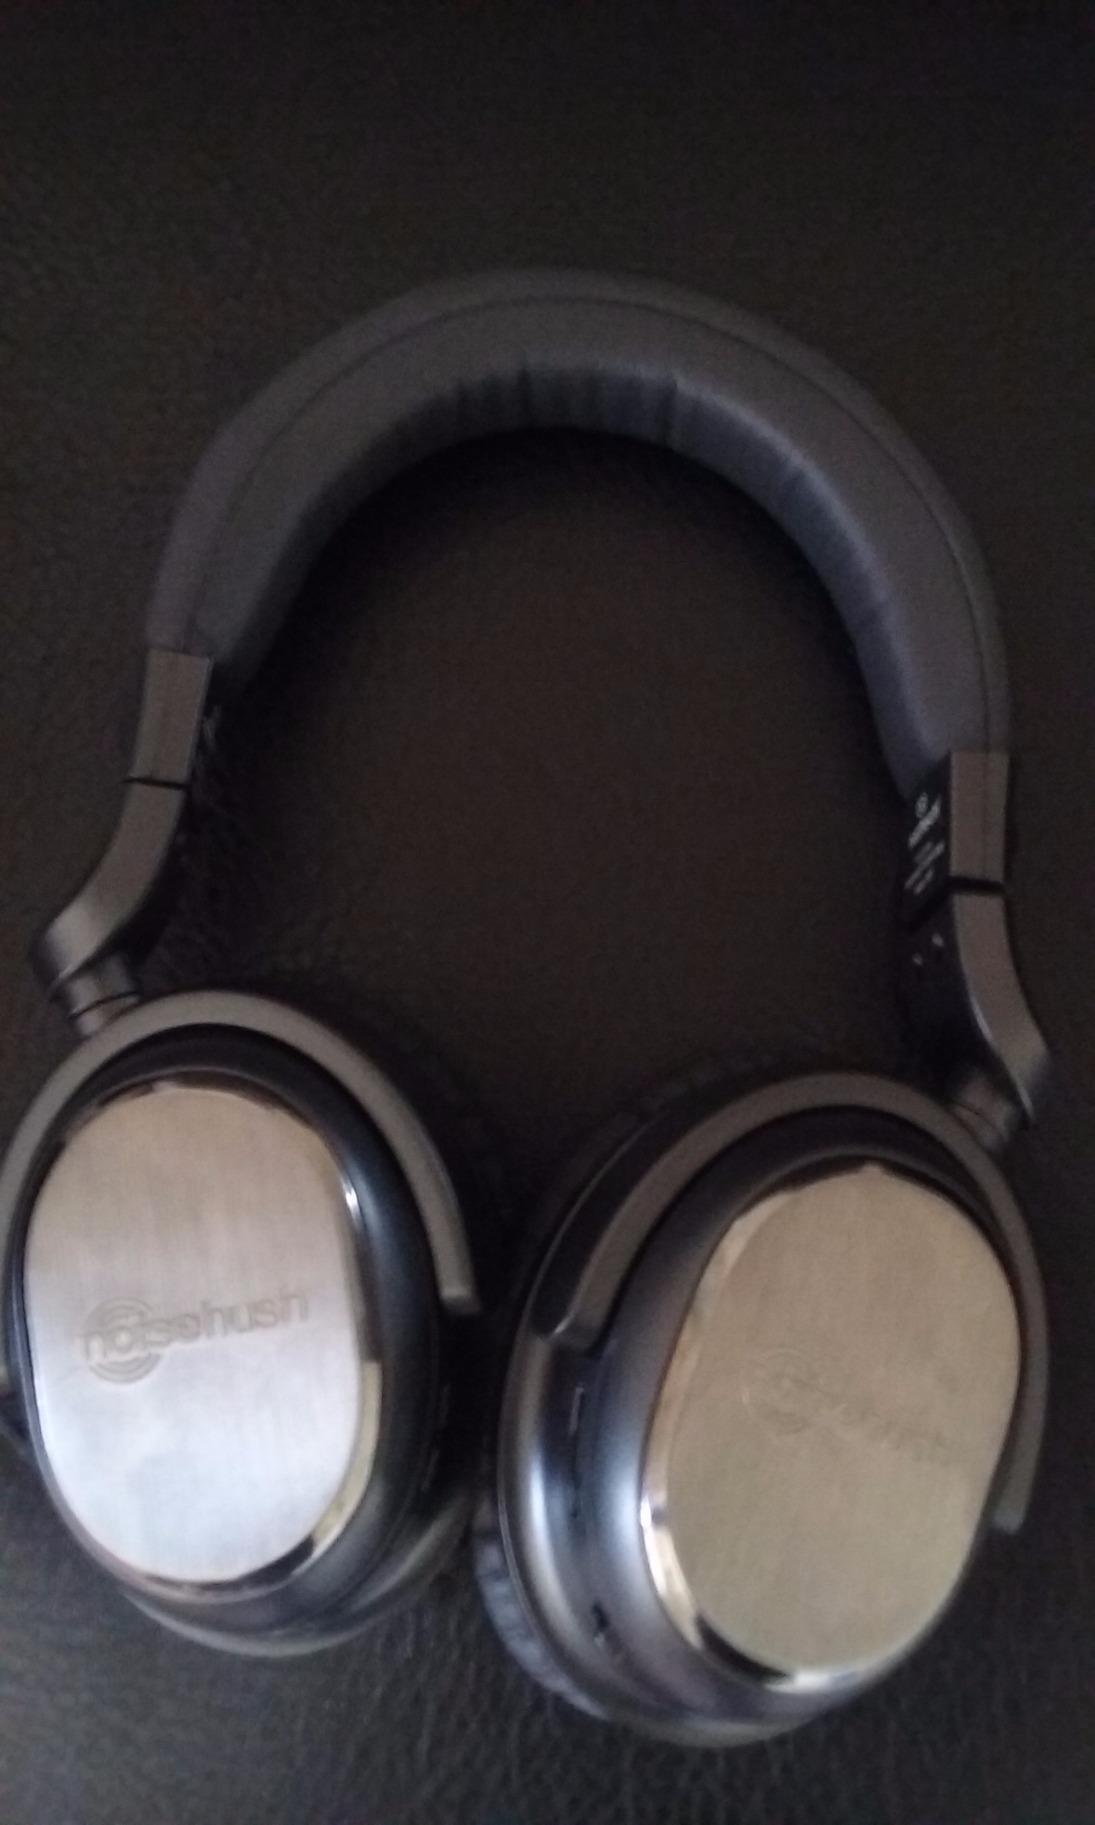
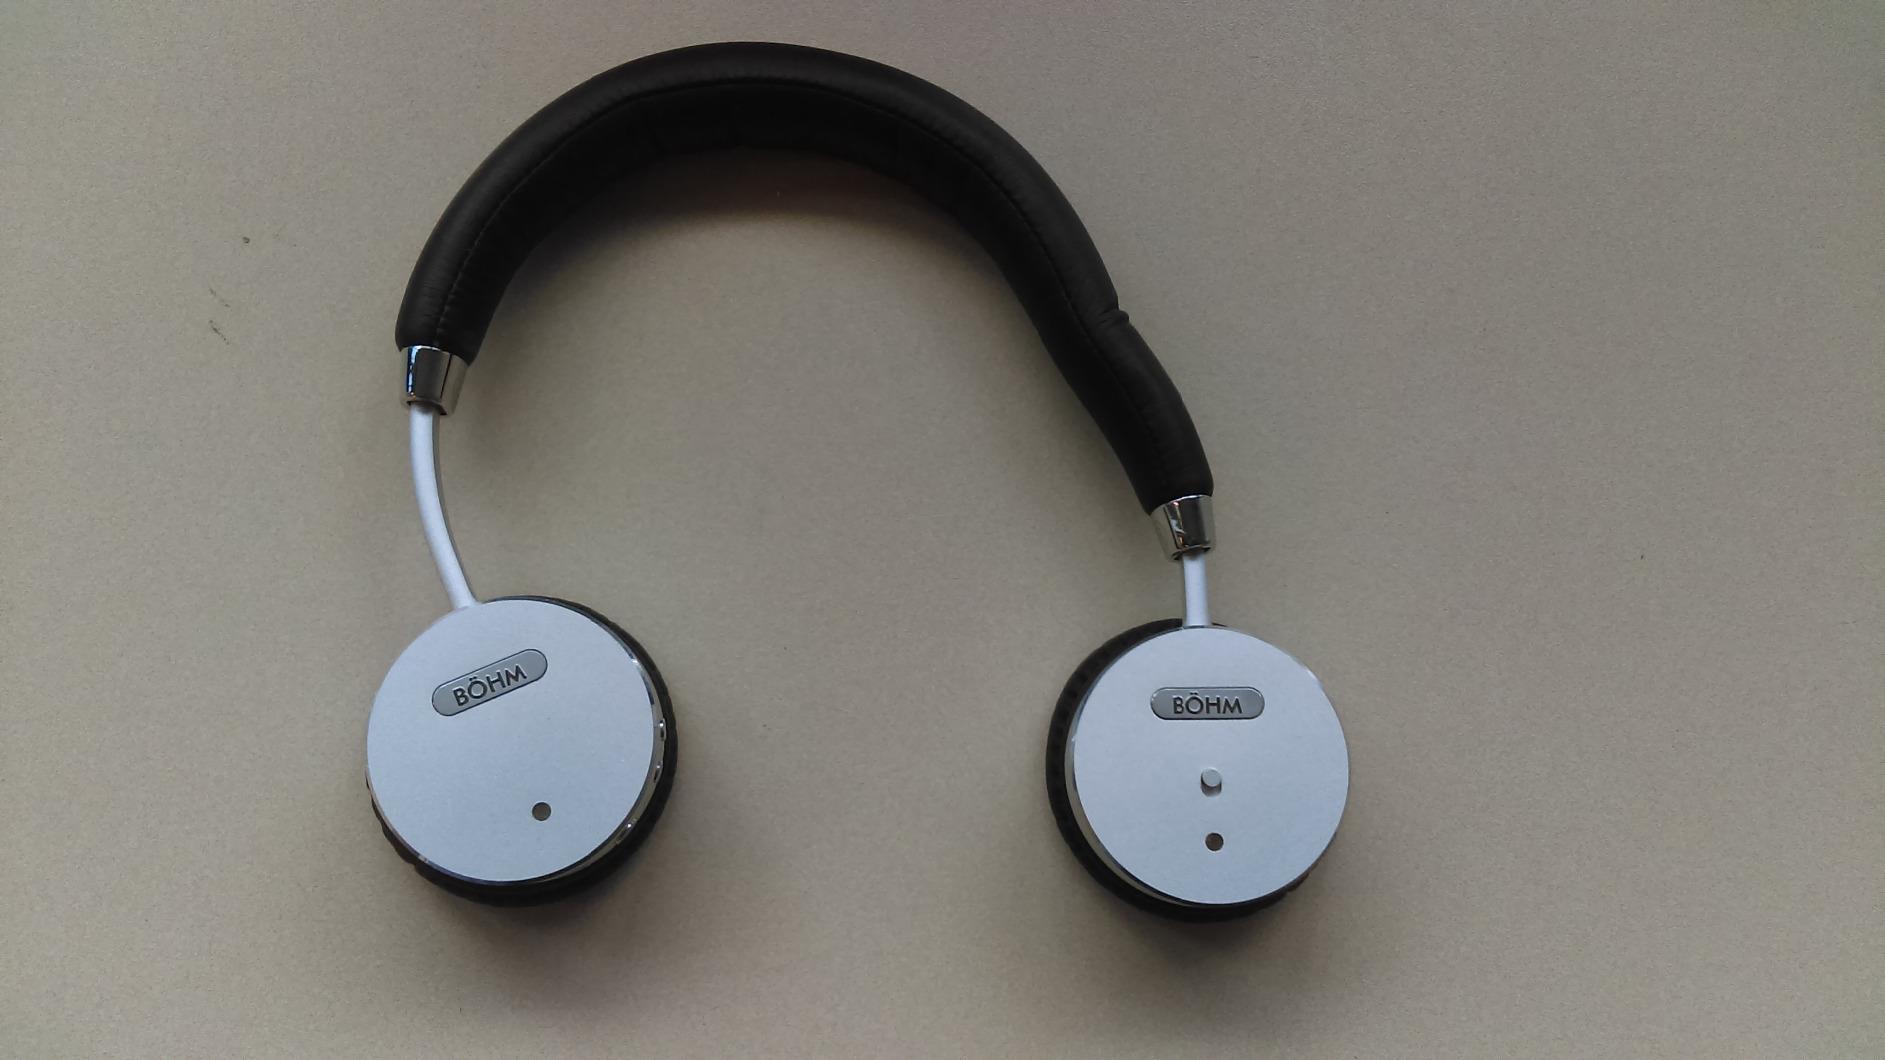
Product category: headphones
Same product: no